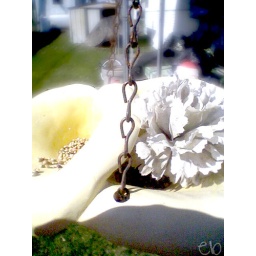
flower in a bird feeder.